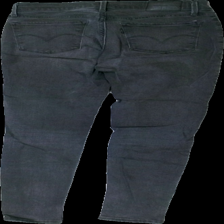
View: back
Type: Jeans
Category: Ladies
Brand: Levi'S
Colors: Grey
Material: 55% cotton, 22% polyster, 21% viscose
Cut: Tight
Size: 128
Season: All
Trend: Denim
Smell: Minor
Price range: 100-150
Recommended usage: Reuse
Comment: slight detergent smell